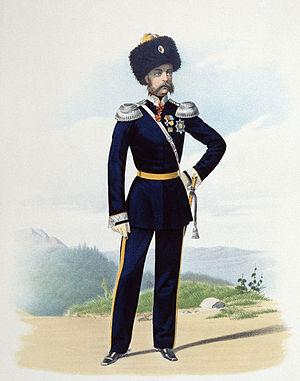
L’armée des cosaques d’Astrakhan est une communauté de cosaques présente sur le cours inférieur de la Volga depuis l’annexion du Khanat d'Astrakhan par la Russie en 1556.